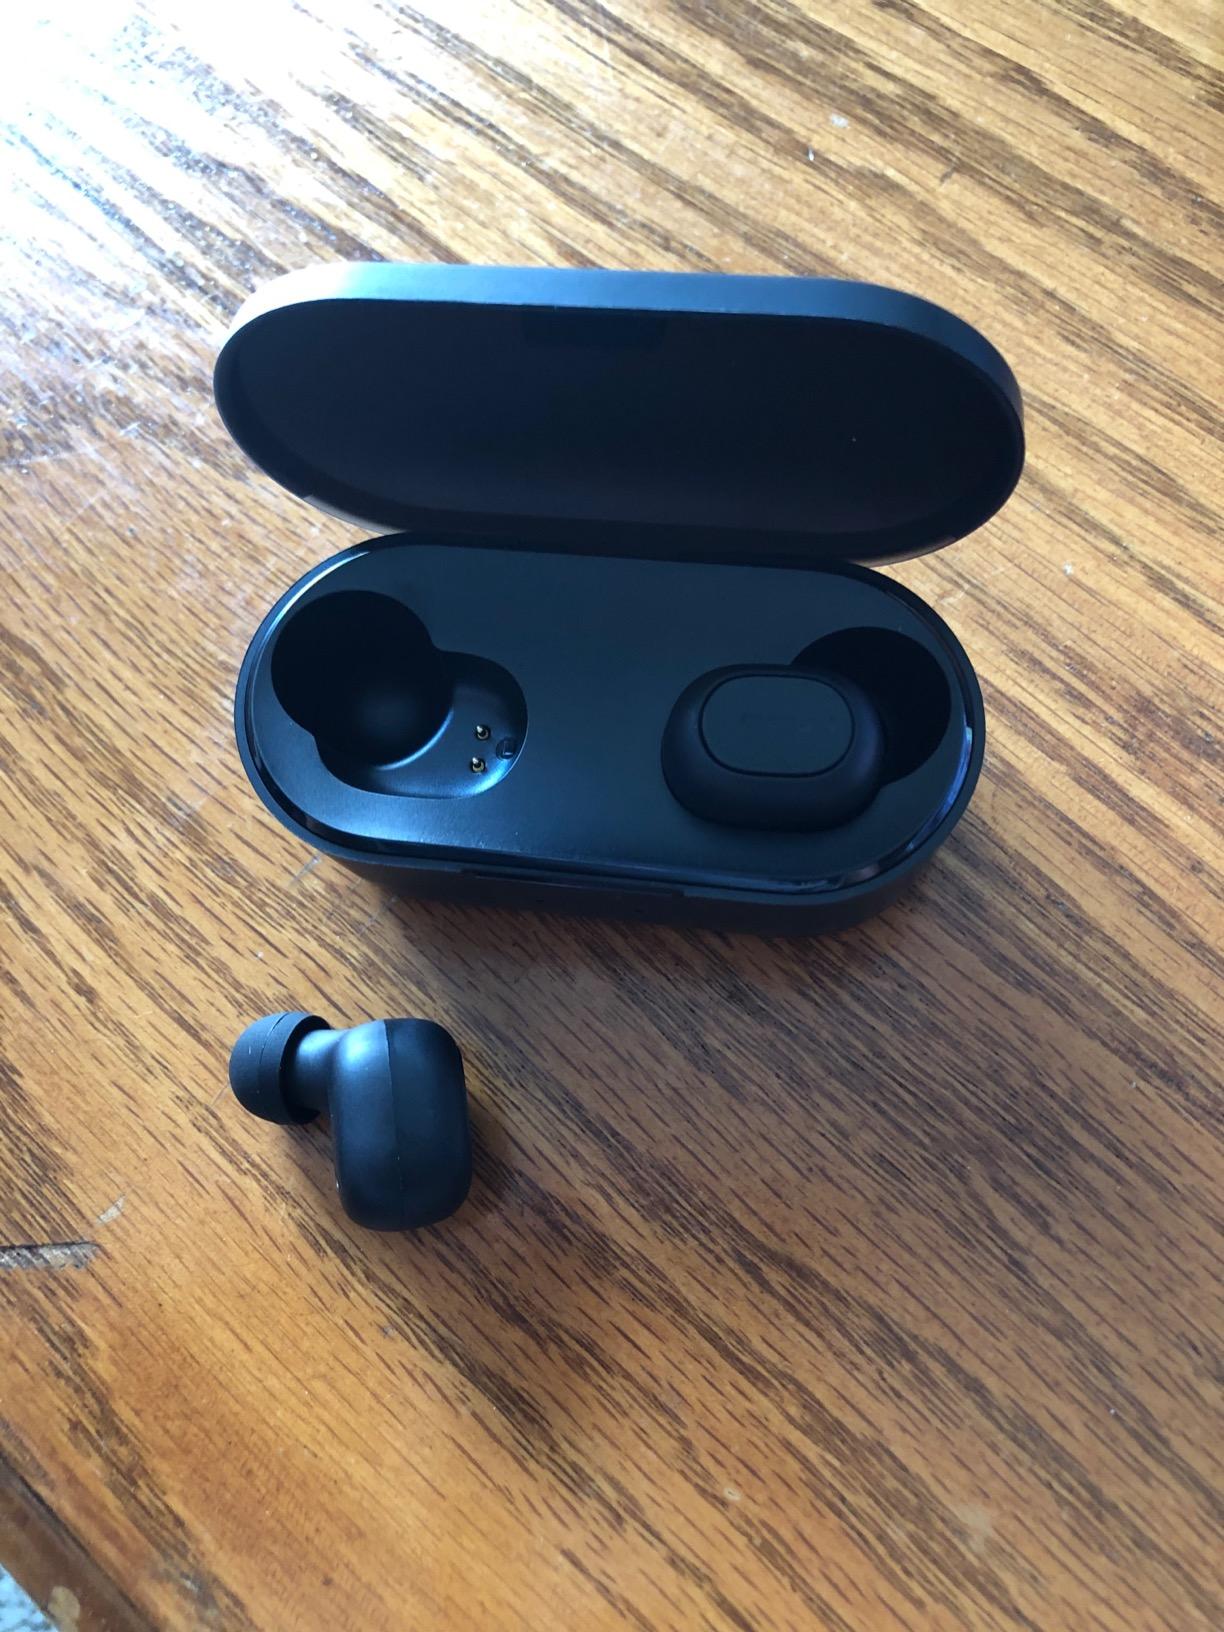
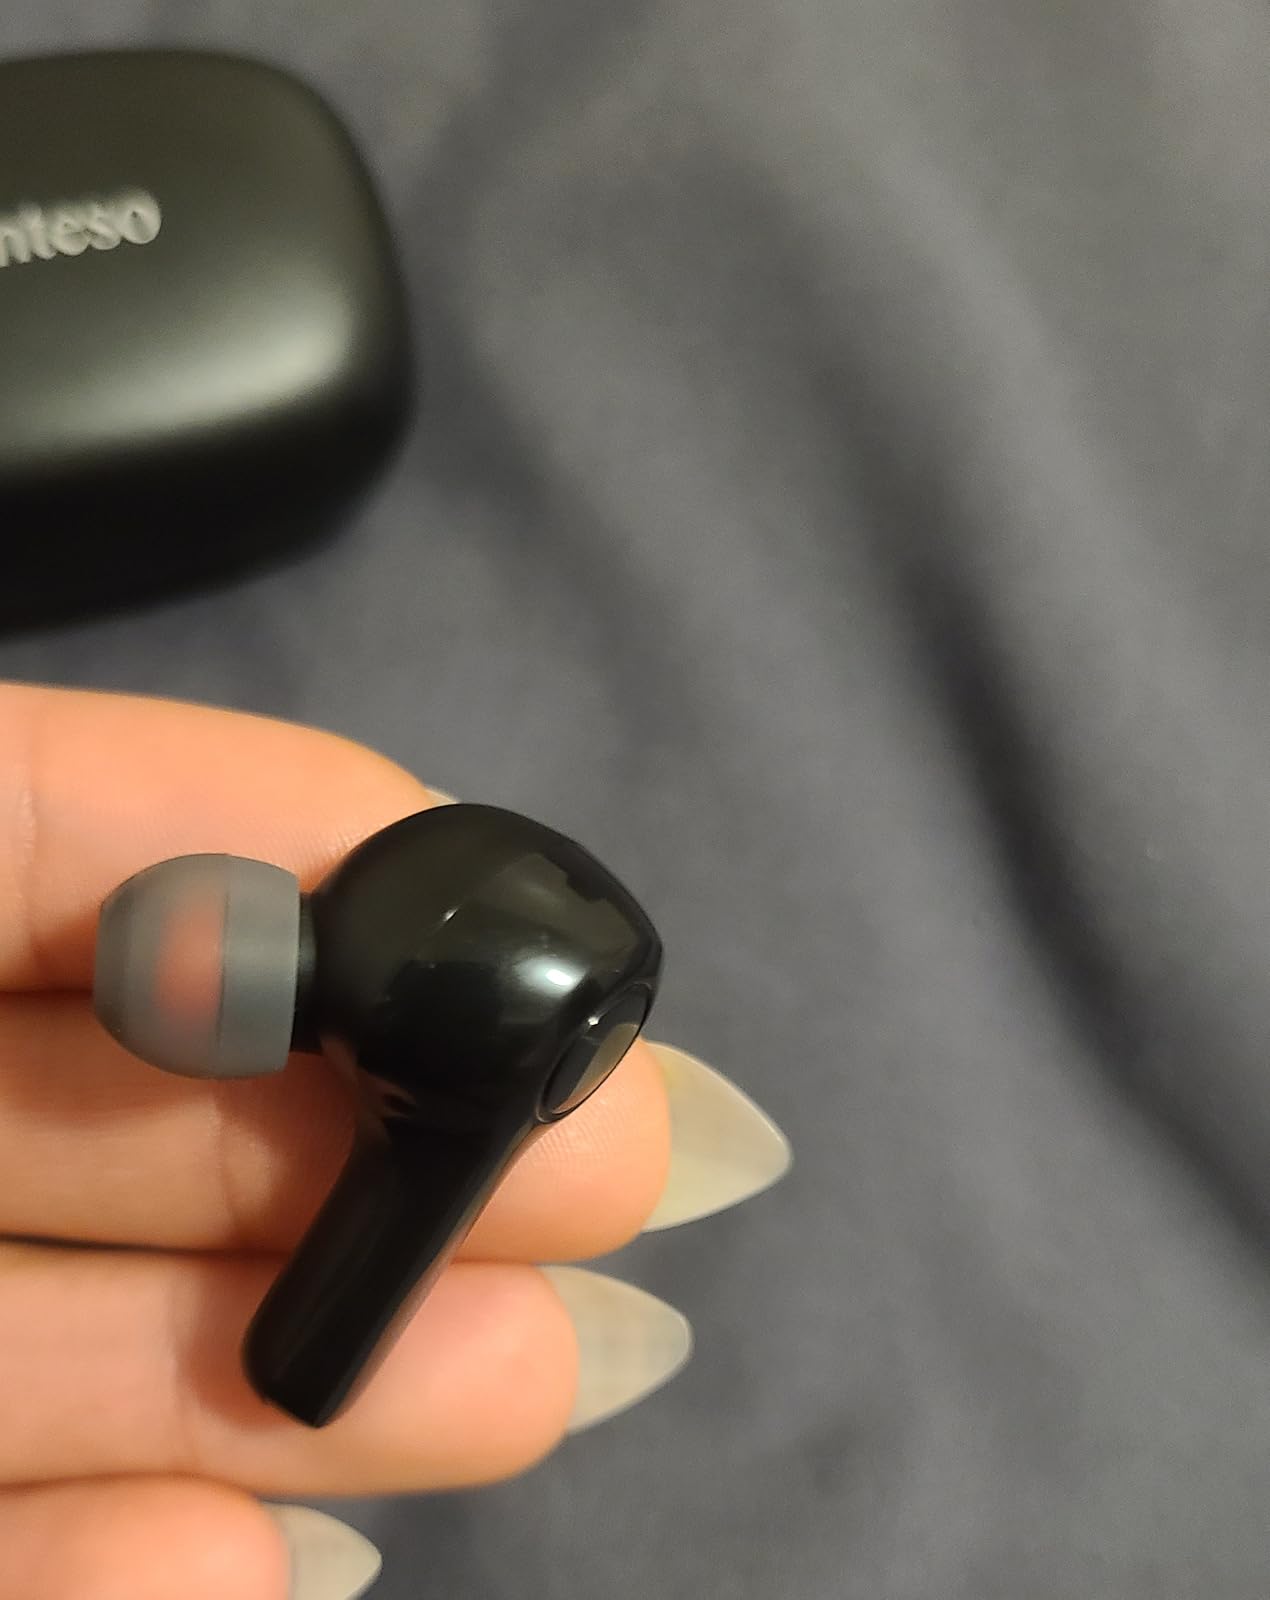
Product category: earbuds
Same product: no